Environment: real
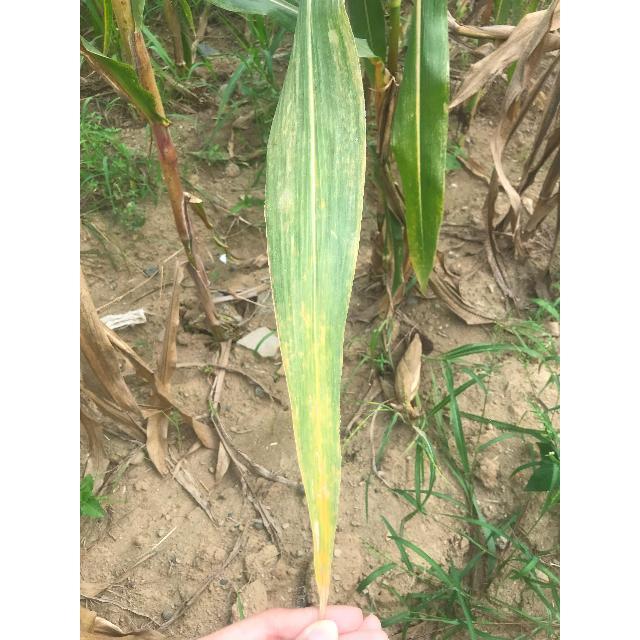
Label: nitrogen_deficiency